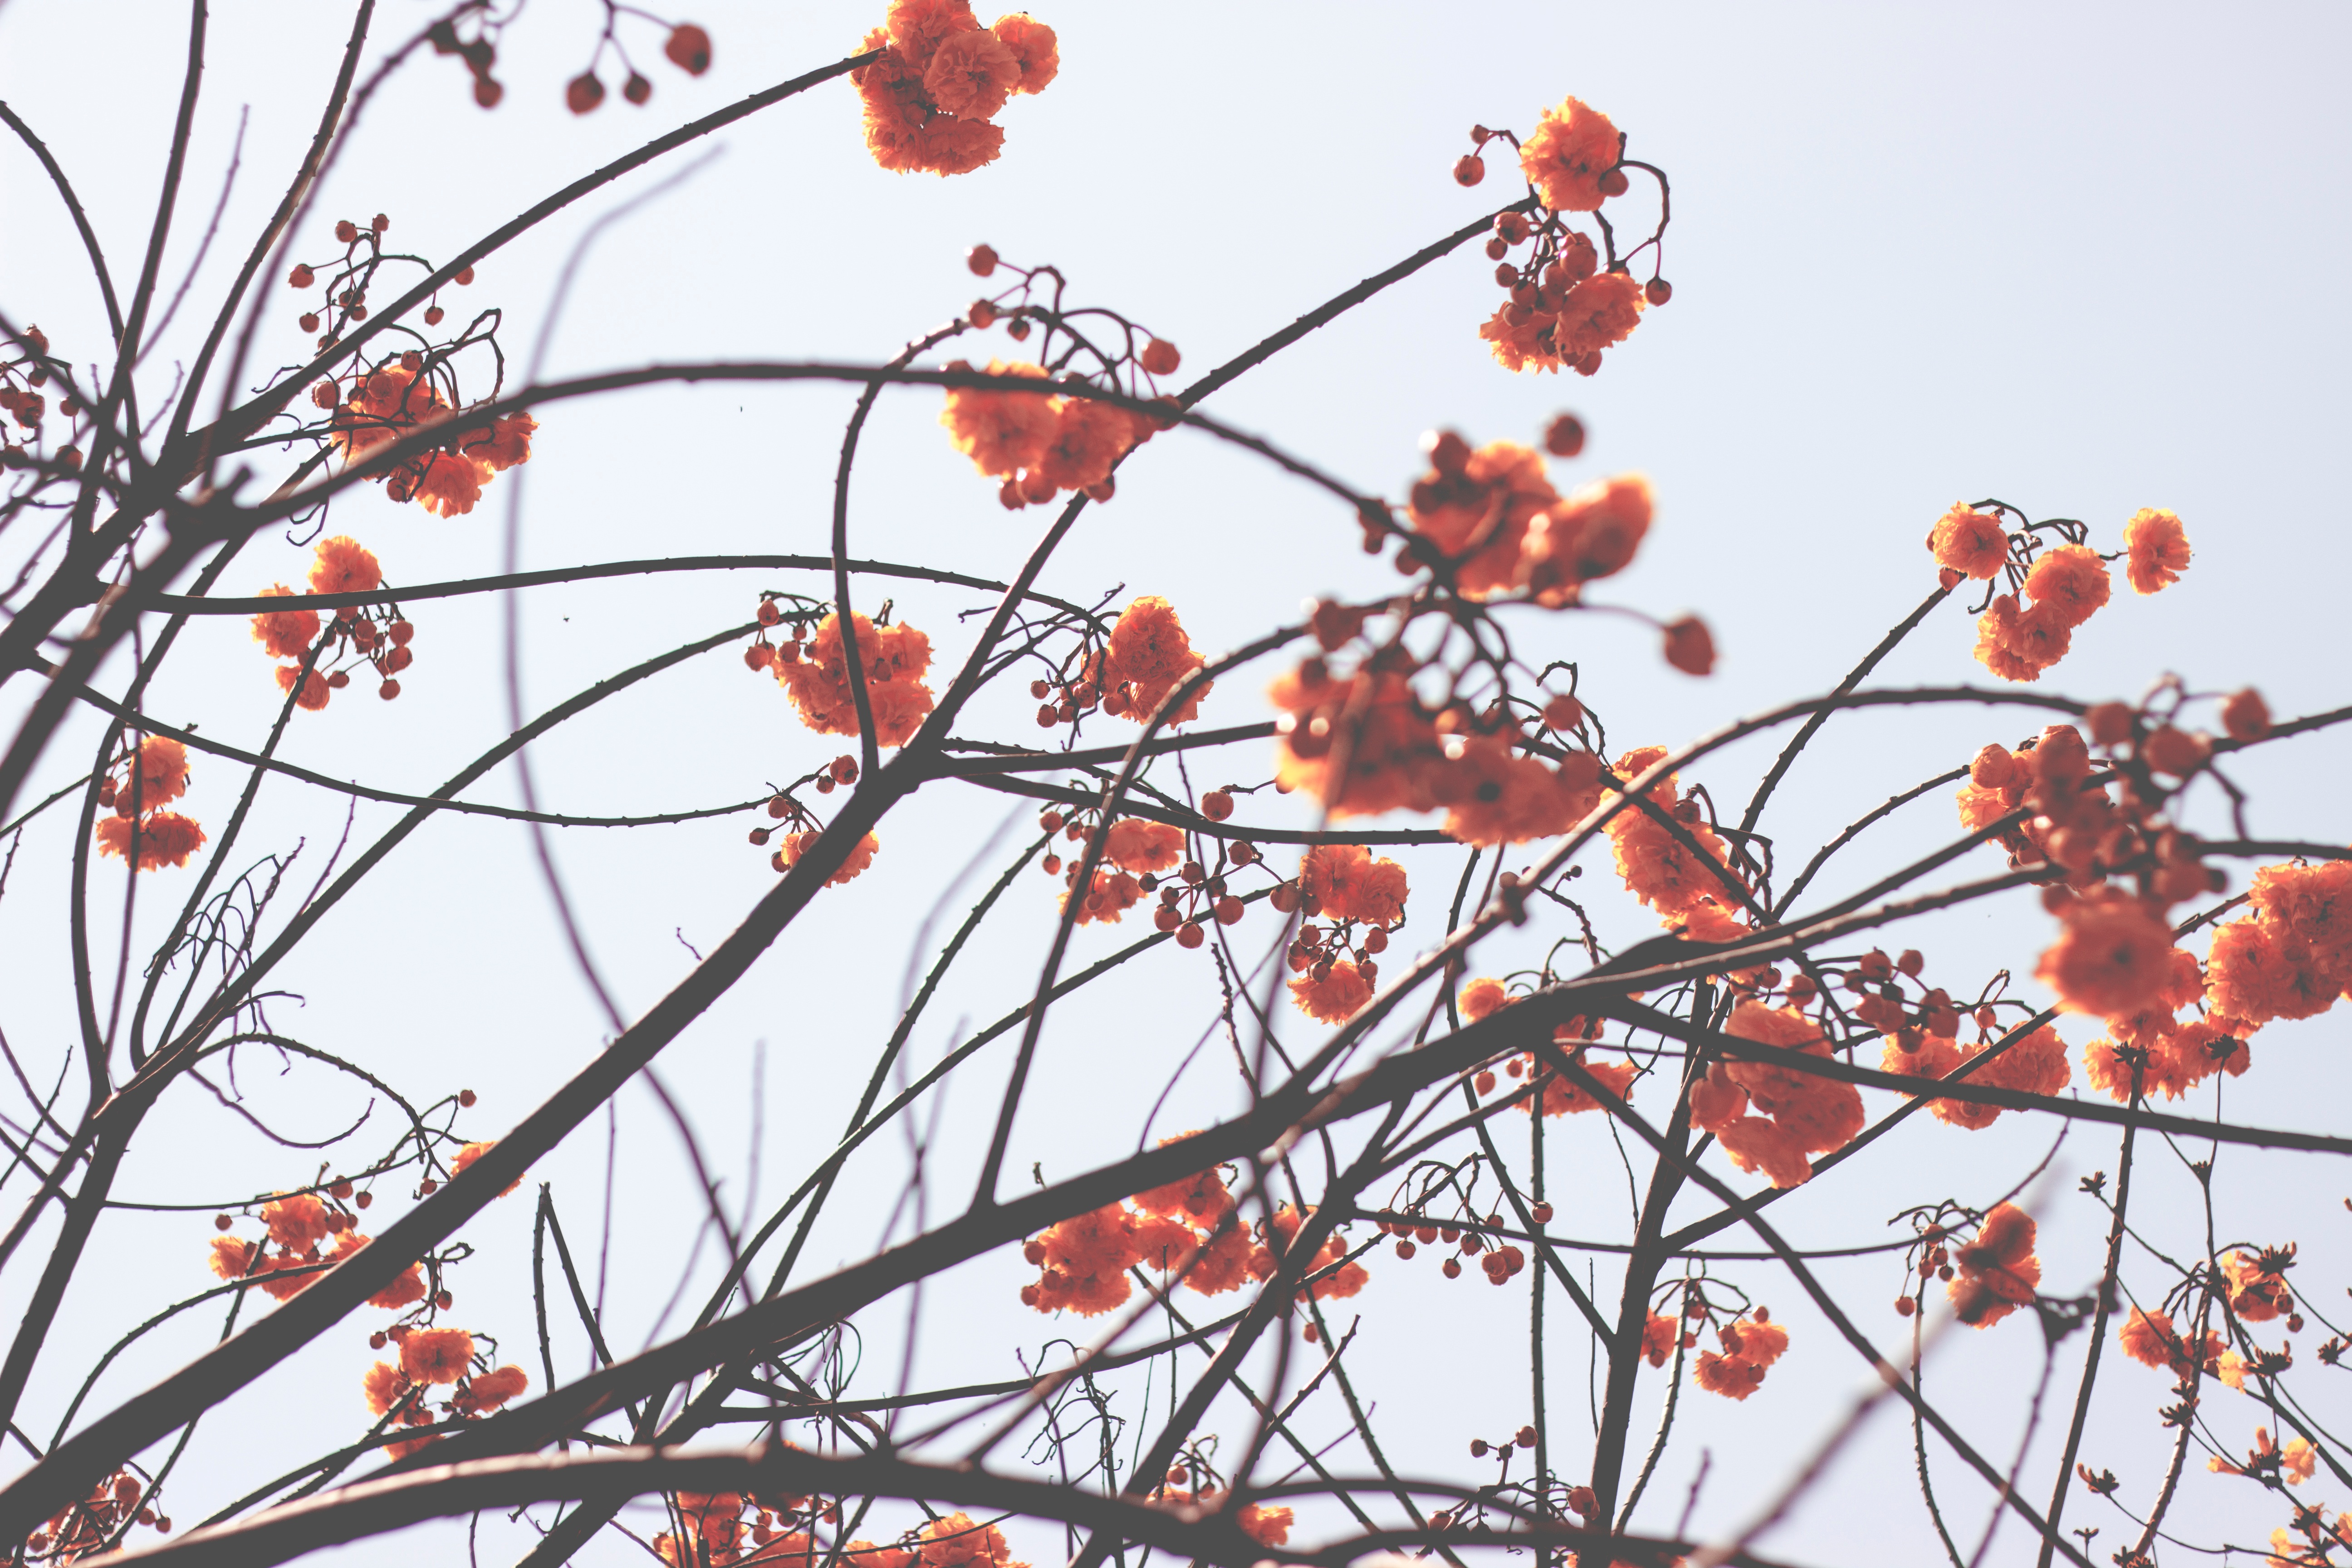
tree, branch, blossom, plant, leaf, flower, orange, spring, produce, autumn, flora, season, cherry blossom, twig, shrub, flowering plant, land plant